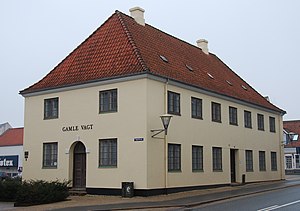
Gamle Vagt (Viborg)
Gamle Vagt i marts 2011.